CKAL-DT

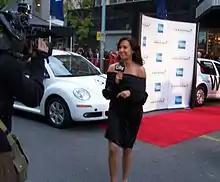
Jill Belland covering the 2007 Calgary International Film Festival for Citytv

The CRTC announced its approval of CTVglobemedia's purchase of CHUM Limited on June 8, 2007, but the commission added a condition that CTVglobemedia sell off CHUM's Citytv stations to another buyer while allowing it to retain the A-Channel stations. The following Monday, Rogers Communications agreed to buy the five Citytv stations. The sale was approved by the CRTC on September 28, 2007. In 2008, Rogers launched Omni Calgary, part of its Omni Television multicultural station group.